Meindert Hobbema

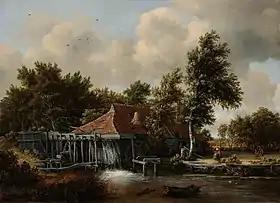
Another "Watermill", Rijksmuseum

The majority of his mature works come from the 1660s; after he married and took a job as an exciseman in 1668 he painted less, and after 1689 apparently not at all. He was not very well known in his lifetime or for nearly a century after his death, but became steadily more popular from the last decades of the 18th century until the 20th century.